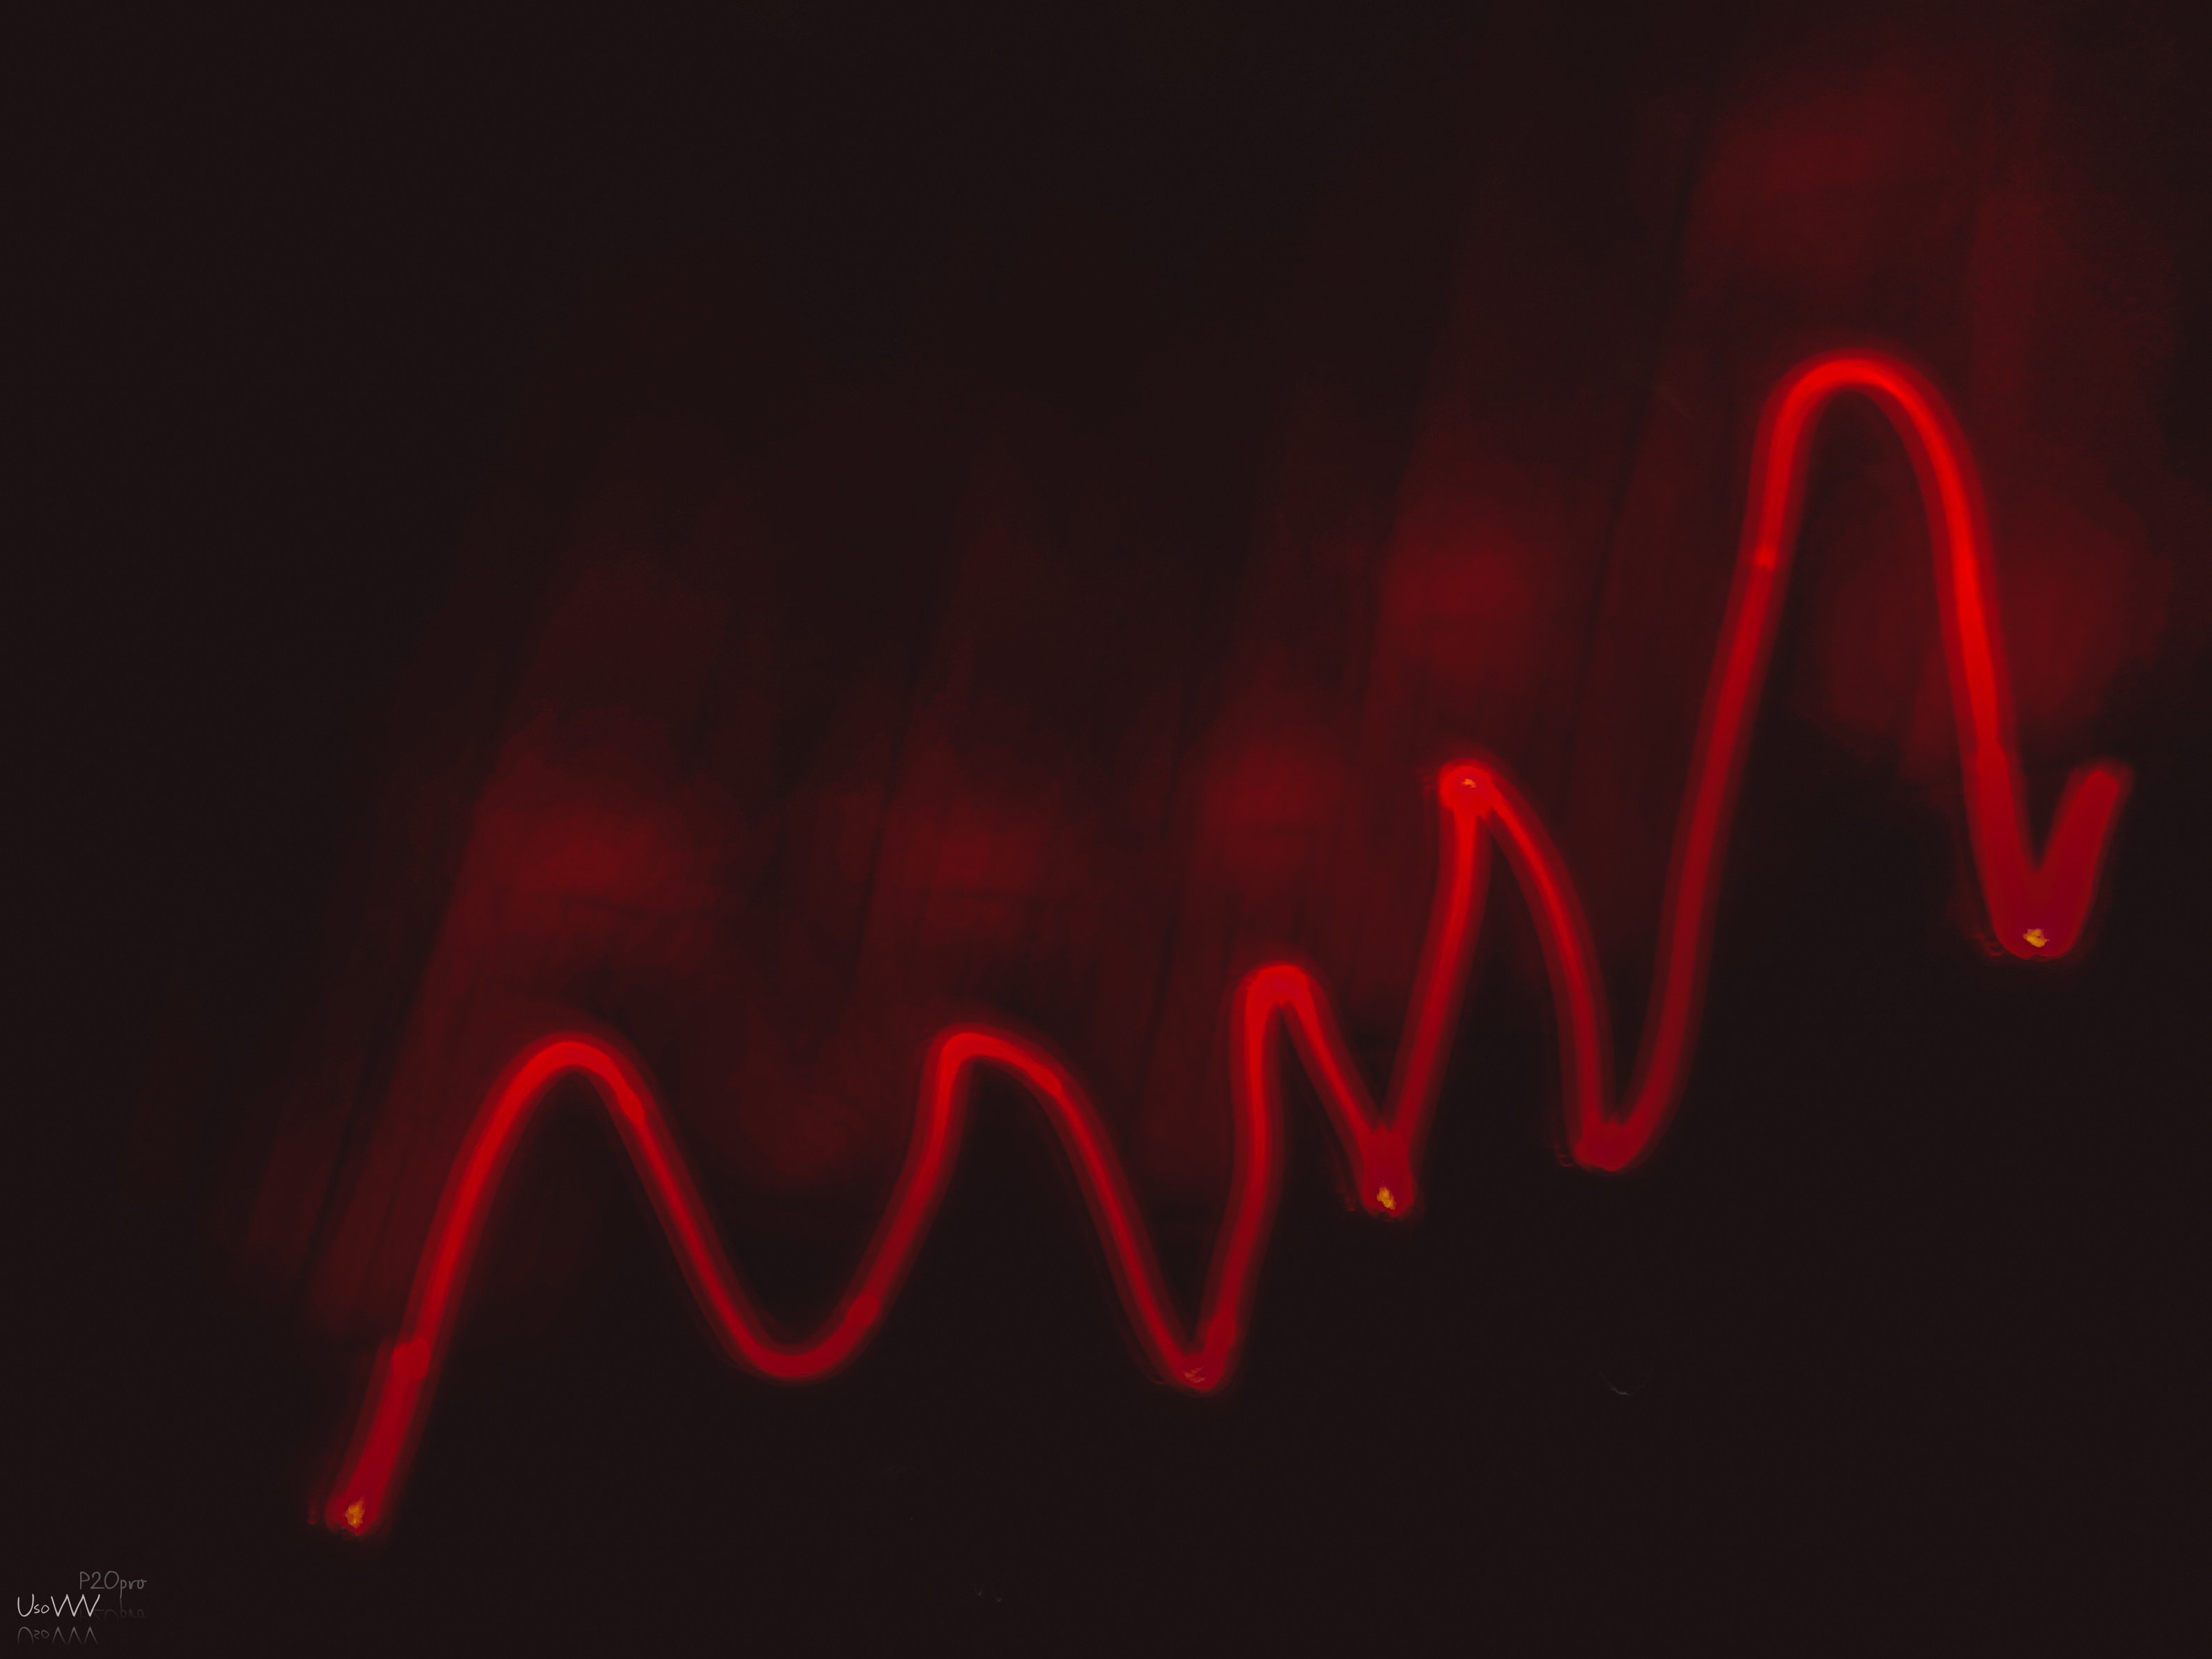
light, exposure, mobile photo, colors, variety, rainbow, night, shadows, brightness, font, gas, neon, Visual effect lighting, magenta, electric blue, electronic signage, signage, darkness, carmine, logo, graphics, pattern, automotive lighting, event, room, neon sign, art, graphic design, brand